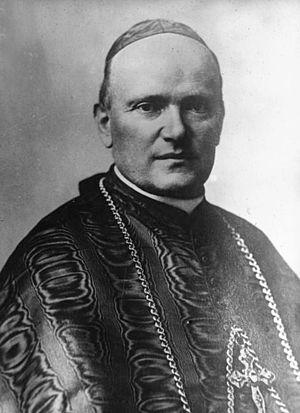
Michele Lega, est un cardinal italien de l'Église catholique du début du XXᵉ siècle, créé par le pape Pie X.